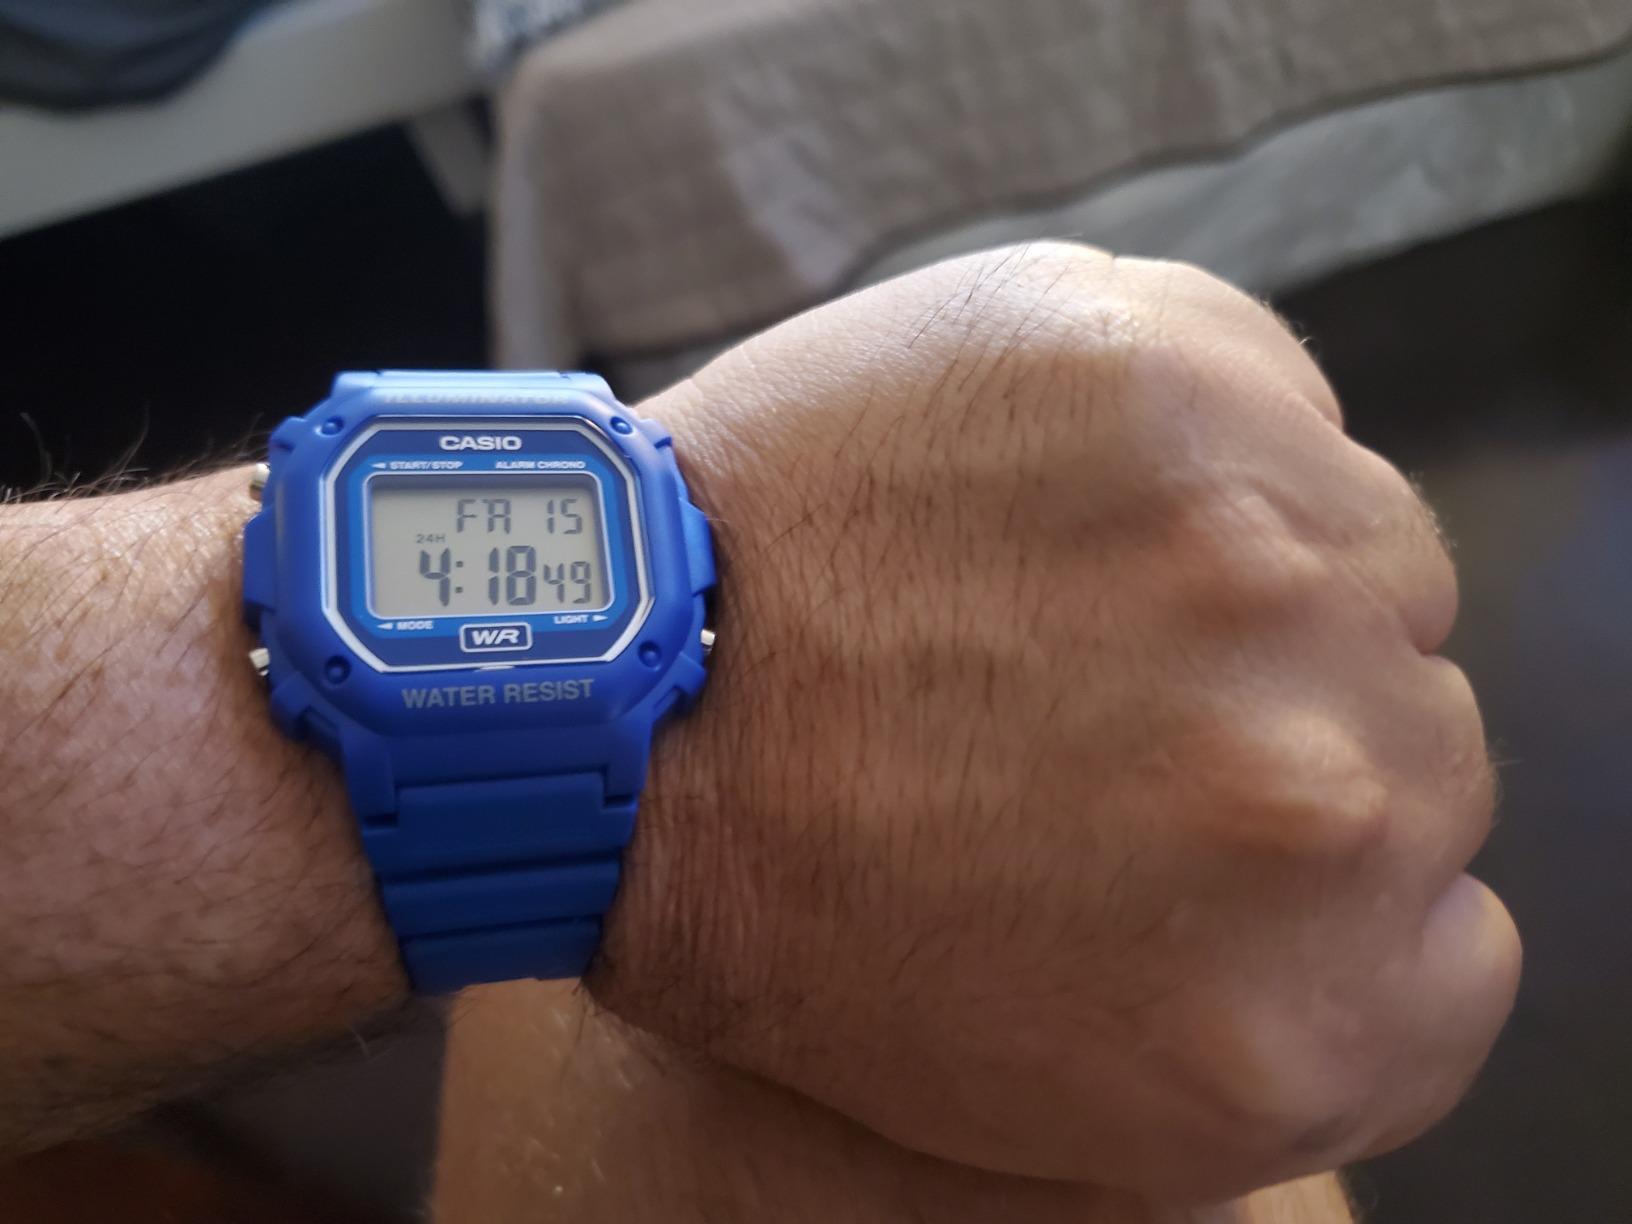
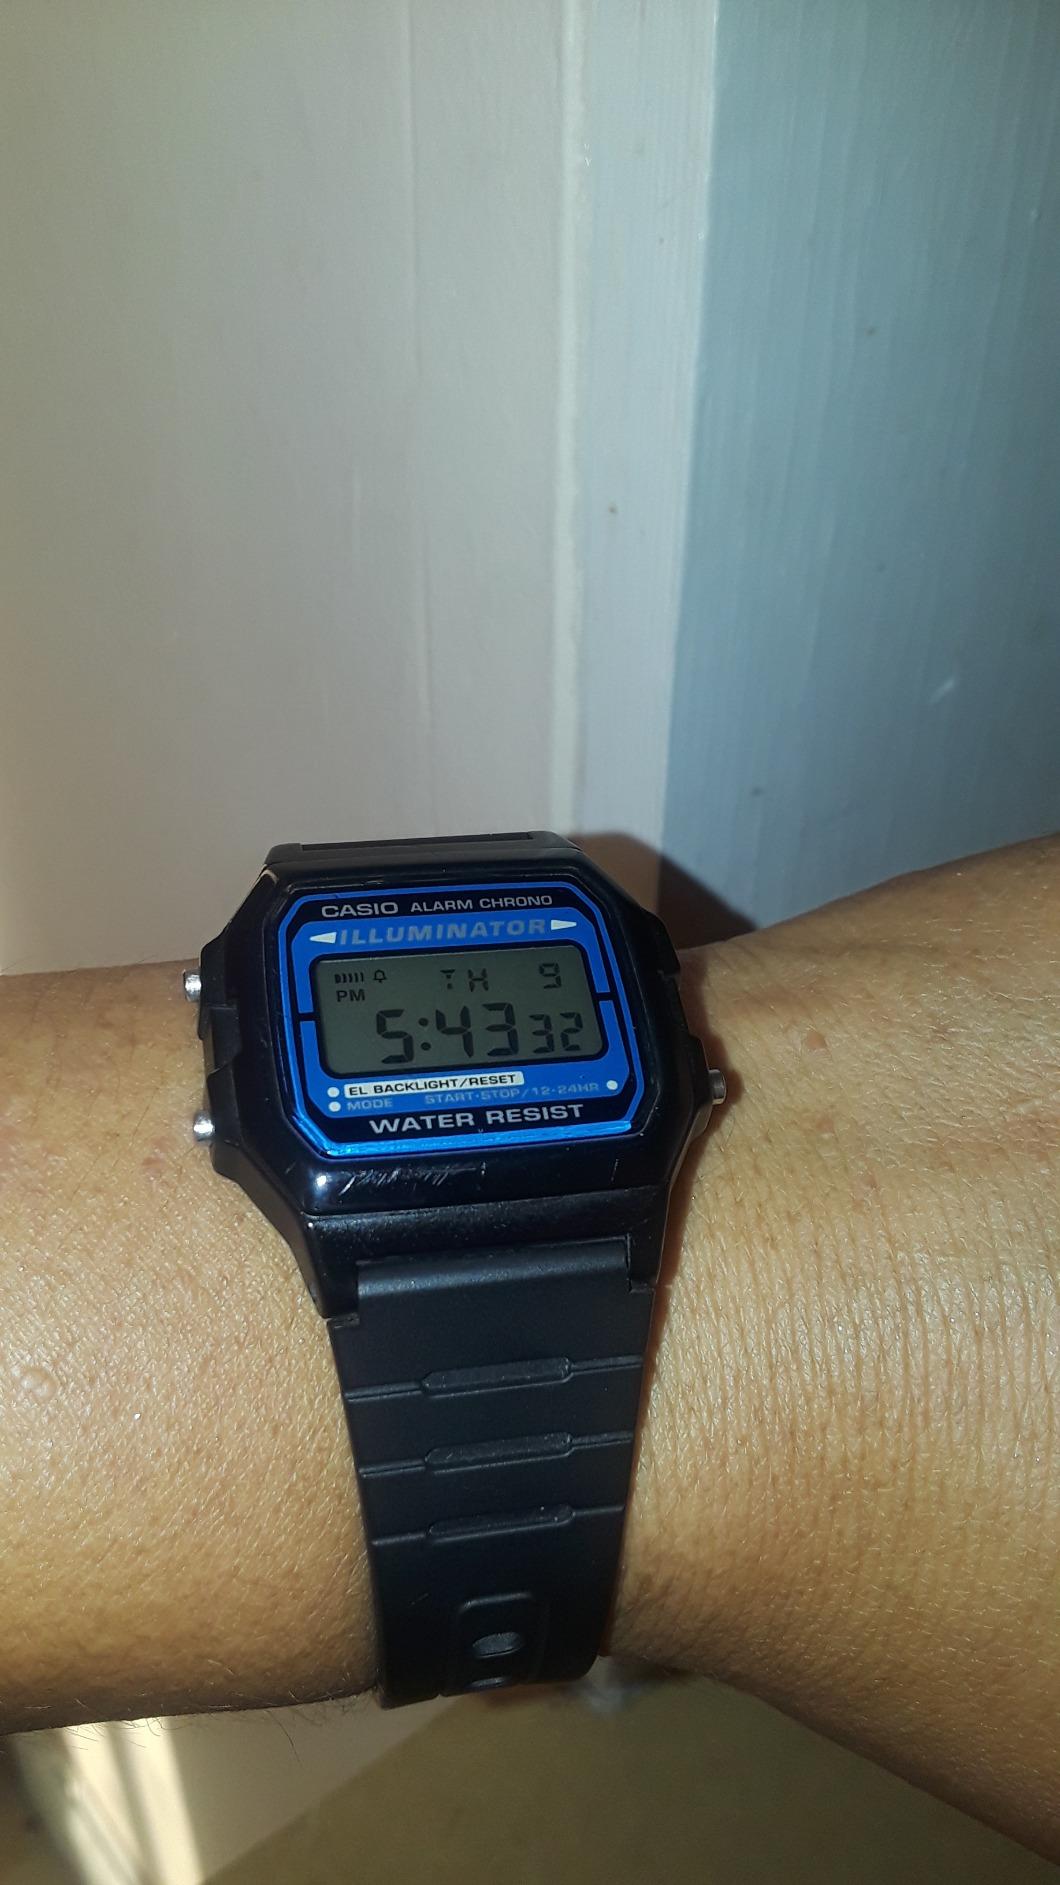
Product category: accessories_watch
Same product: no